Gozonji Azuma Otoko

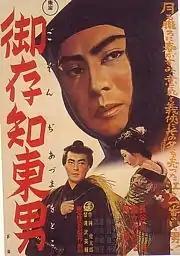
Japanese movie poster

is a 1939 black-and-white Japanese film directed by Eisuke Takizawa.